Mozart and scatology

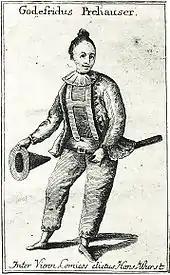
Gottfried Prehauser, an actor of 18th-century Vienna, playing Hanswurst

Schroeder suggests a political underlay to the scatology in popular theatre: its viewers lived under a system of hereditary aristocracy that excluded them from political participation. The vulgarity of scatological popular theatre was a counterpoint to the refined culture imposed from above. One of Mozart's own letters describes aristocrats in scatological terms; he identified the aristocrats present at a concert in Augsburg (1777) as "the Duchess Smackarse, the Countess Pleasurepisser, the Princess Stinkmess, and the two Princes Potbelly von Pigdick".